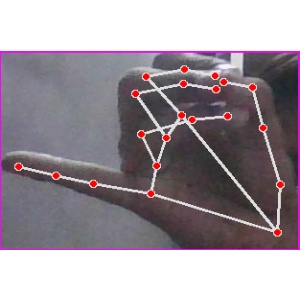
अक्षर: च